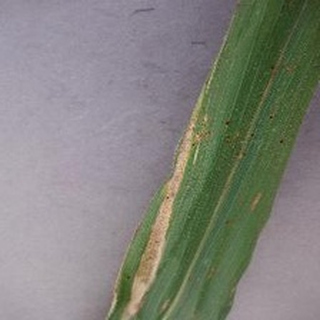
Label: corn_northern_leaf_blight